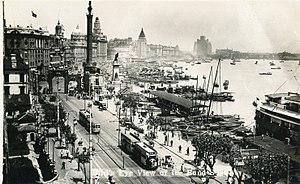
Le Bund de Shanghai, vu de la Concession française. Les trois arches visibles à gauche et la tour du sémaphore séparent la Concession française de la Concession international. Carte postale de la fin des années 1920.
Les concessions étrangères en Chine sont des zones situées à l'intérieur de villes chinoises qui sont placées sous administration étrangère aux XIXᵉ et XXᵉ siècles. Les concessions étrangères ne sont pas des colonies et demeurent sous souveraineté chinoise. Règle générale, la concession est administrée par un conseil municipal surveillé par le consul général de la puissance étrangère qui s'est vu octroyer la concession.